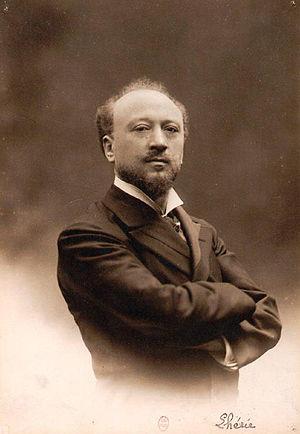
Paul Lhérie, né Paul Lévy à Paris le 8 octobre 1844 et mort dans cette ville le 17 octobre 1937, est un ténor, puis baryton français, également professeur de chant.